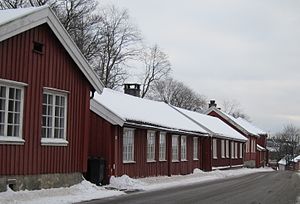
Moss Jernværk / Samfundet på værket
Arbejderboliger for Moss Jernverk
Moss Jernverk var et jernværk i Moss i Norge, grundlagt i 1704. Værket var i mange år byens største bedrift, og med kraft fra Mossefossen blev malm hovedsagelig fra Arendalsfeltet smeltet og bearbejdet til en række produkter. Fra midten af 1700-tallet var værket Norges ledende rustningsbedrift og støbte hundredvis af tunge kanoner i jern. Norges første valseværk for jern blev også anlagt her.